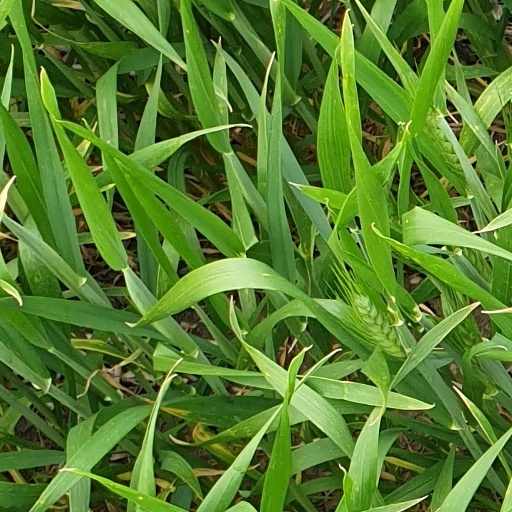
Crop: wheat